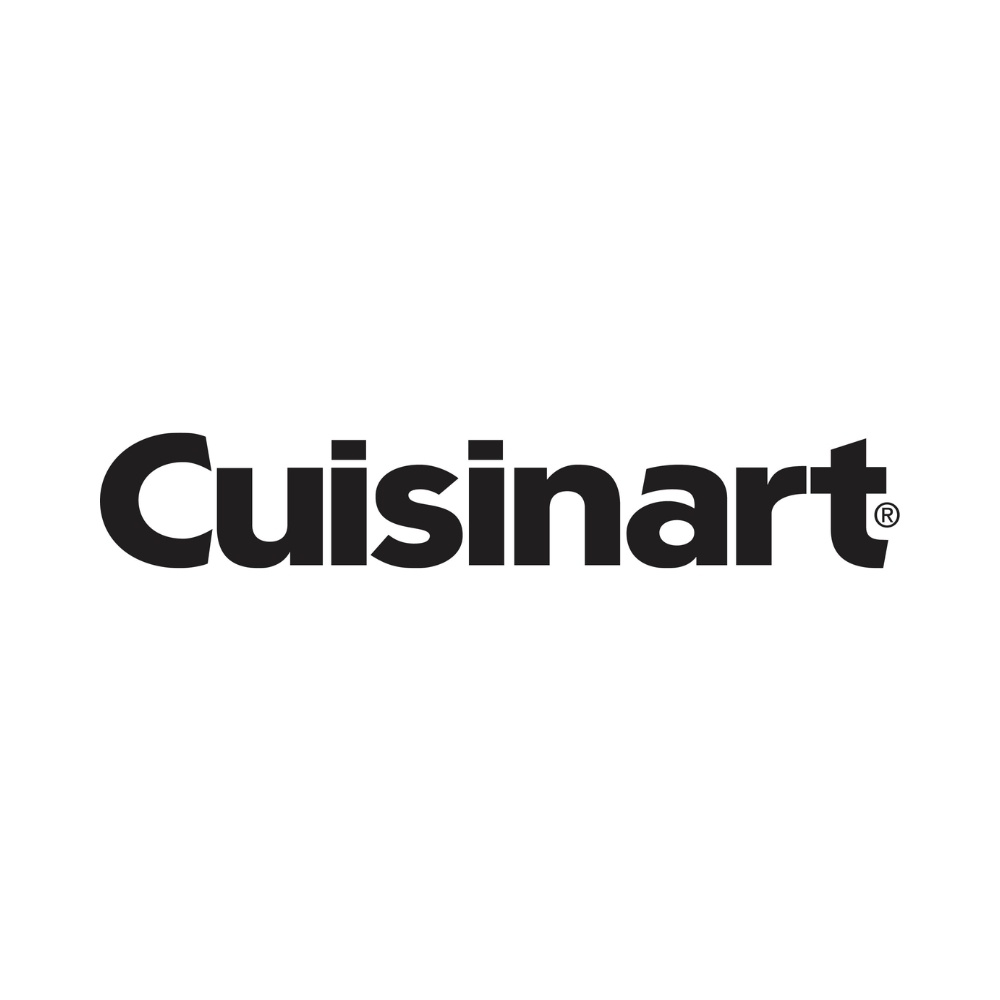
Cuisinart Compact Juicer - Pusher
Brand: Cuisinart
Category: Home & Garden > Kitchen & Dining > Kitchen Appliance Accessories > Juicer Accessories > Pusher Bodies